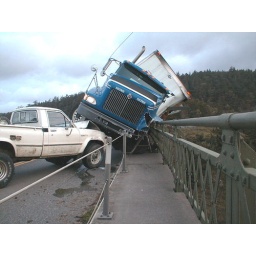
SR 20, truck tips over on bridge - Jan. 30, 2004